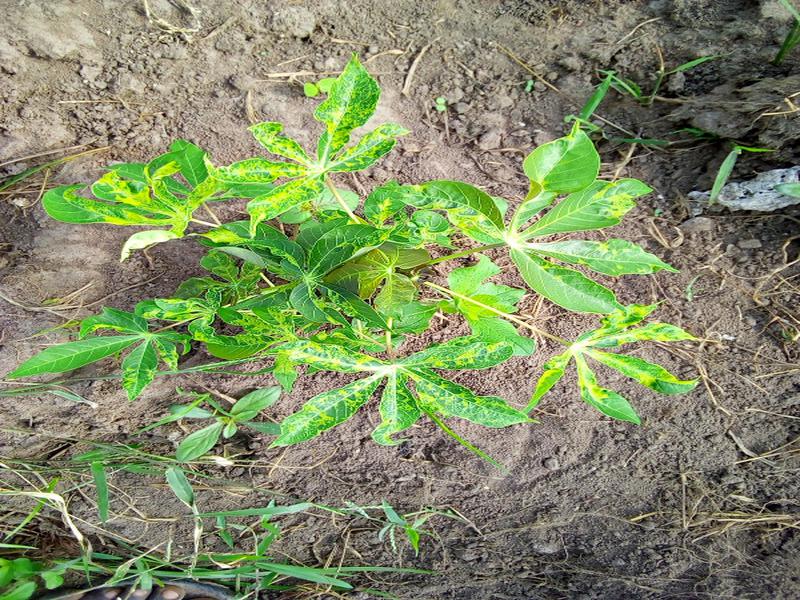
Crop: cassava
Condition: mosaic_disease